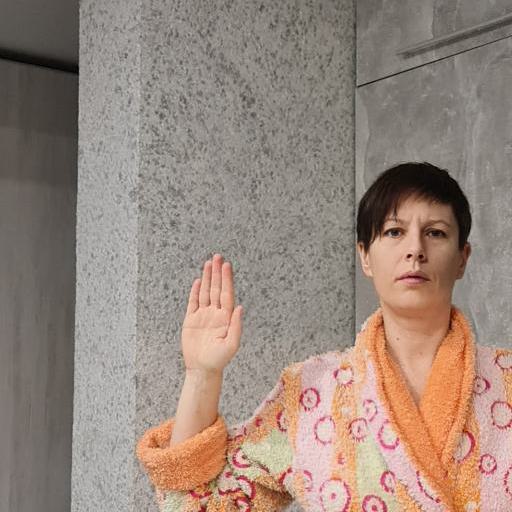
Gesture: stop